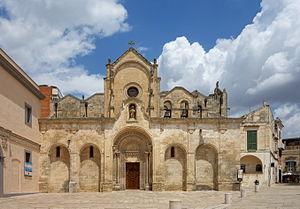
L'église San Giovanni Battista de Matera.
Matera est une ville italienne d'environ 60 400 habitants, chef-lieu de la province de même nom, située en Basilicate.
L'église Saint-Jean-Baptiste est une église de la ville de Matera dans la province de la Basilicate en Italie.